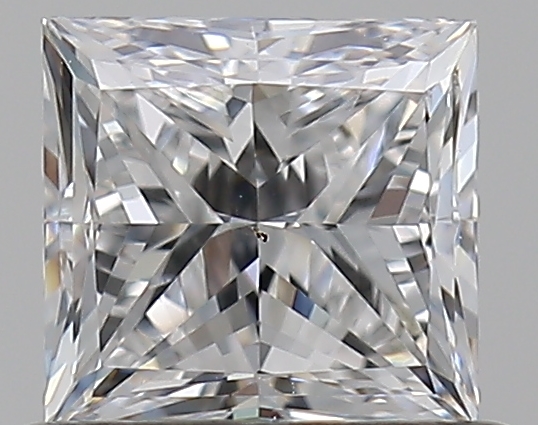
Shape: princess
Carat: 0.7
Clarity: SI2
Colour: E
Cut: GD
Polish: EX
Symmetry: VG
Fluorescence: N
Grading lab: GIA
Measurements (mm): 4.76 x 4.54 x 3.56